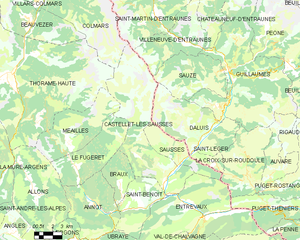
Carte des communes françaises: Castellet-lès-Sausses
Castellet-lès-Sausses est une commune française située dans le département des Alpes-de-Haute-Provence, en région Provence-Alpes-Côte d'Azur.